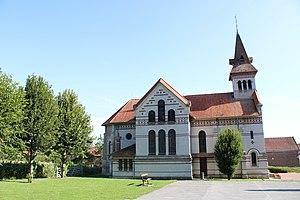
L'église St-Pierre-ès-Liens
Larbroye est une commune française située dans le département de l'Oise en région Hauts-de-France.